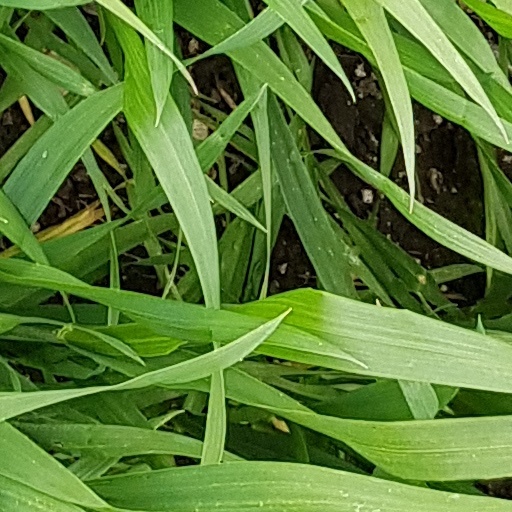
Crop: wheat